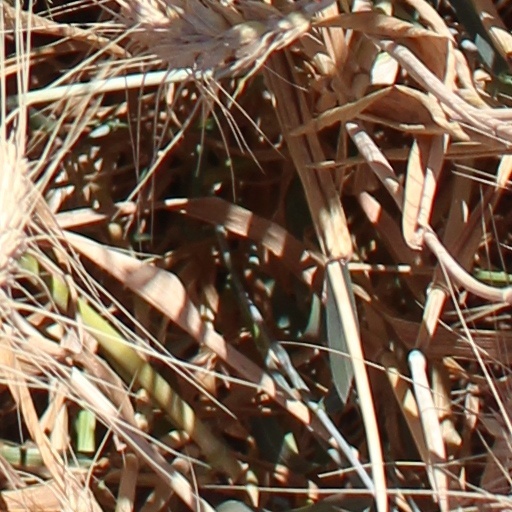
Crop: wheat